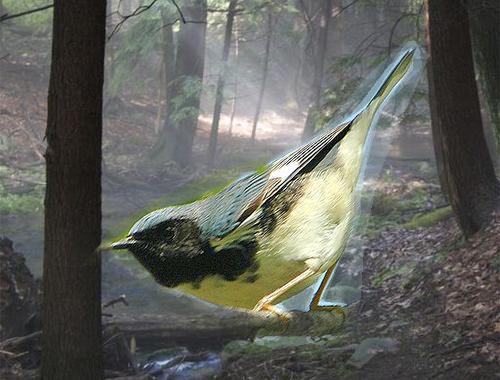
Bird species: Black_throated_Blue_Warbler
Bird type: landbird
Background: land